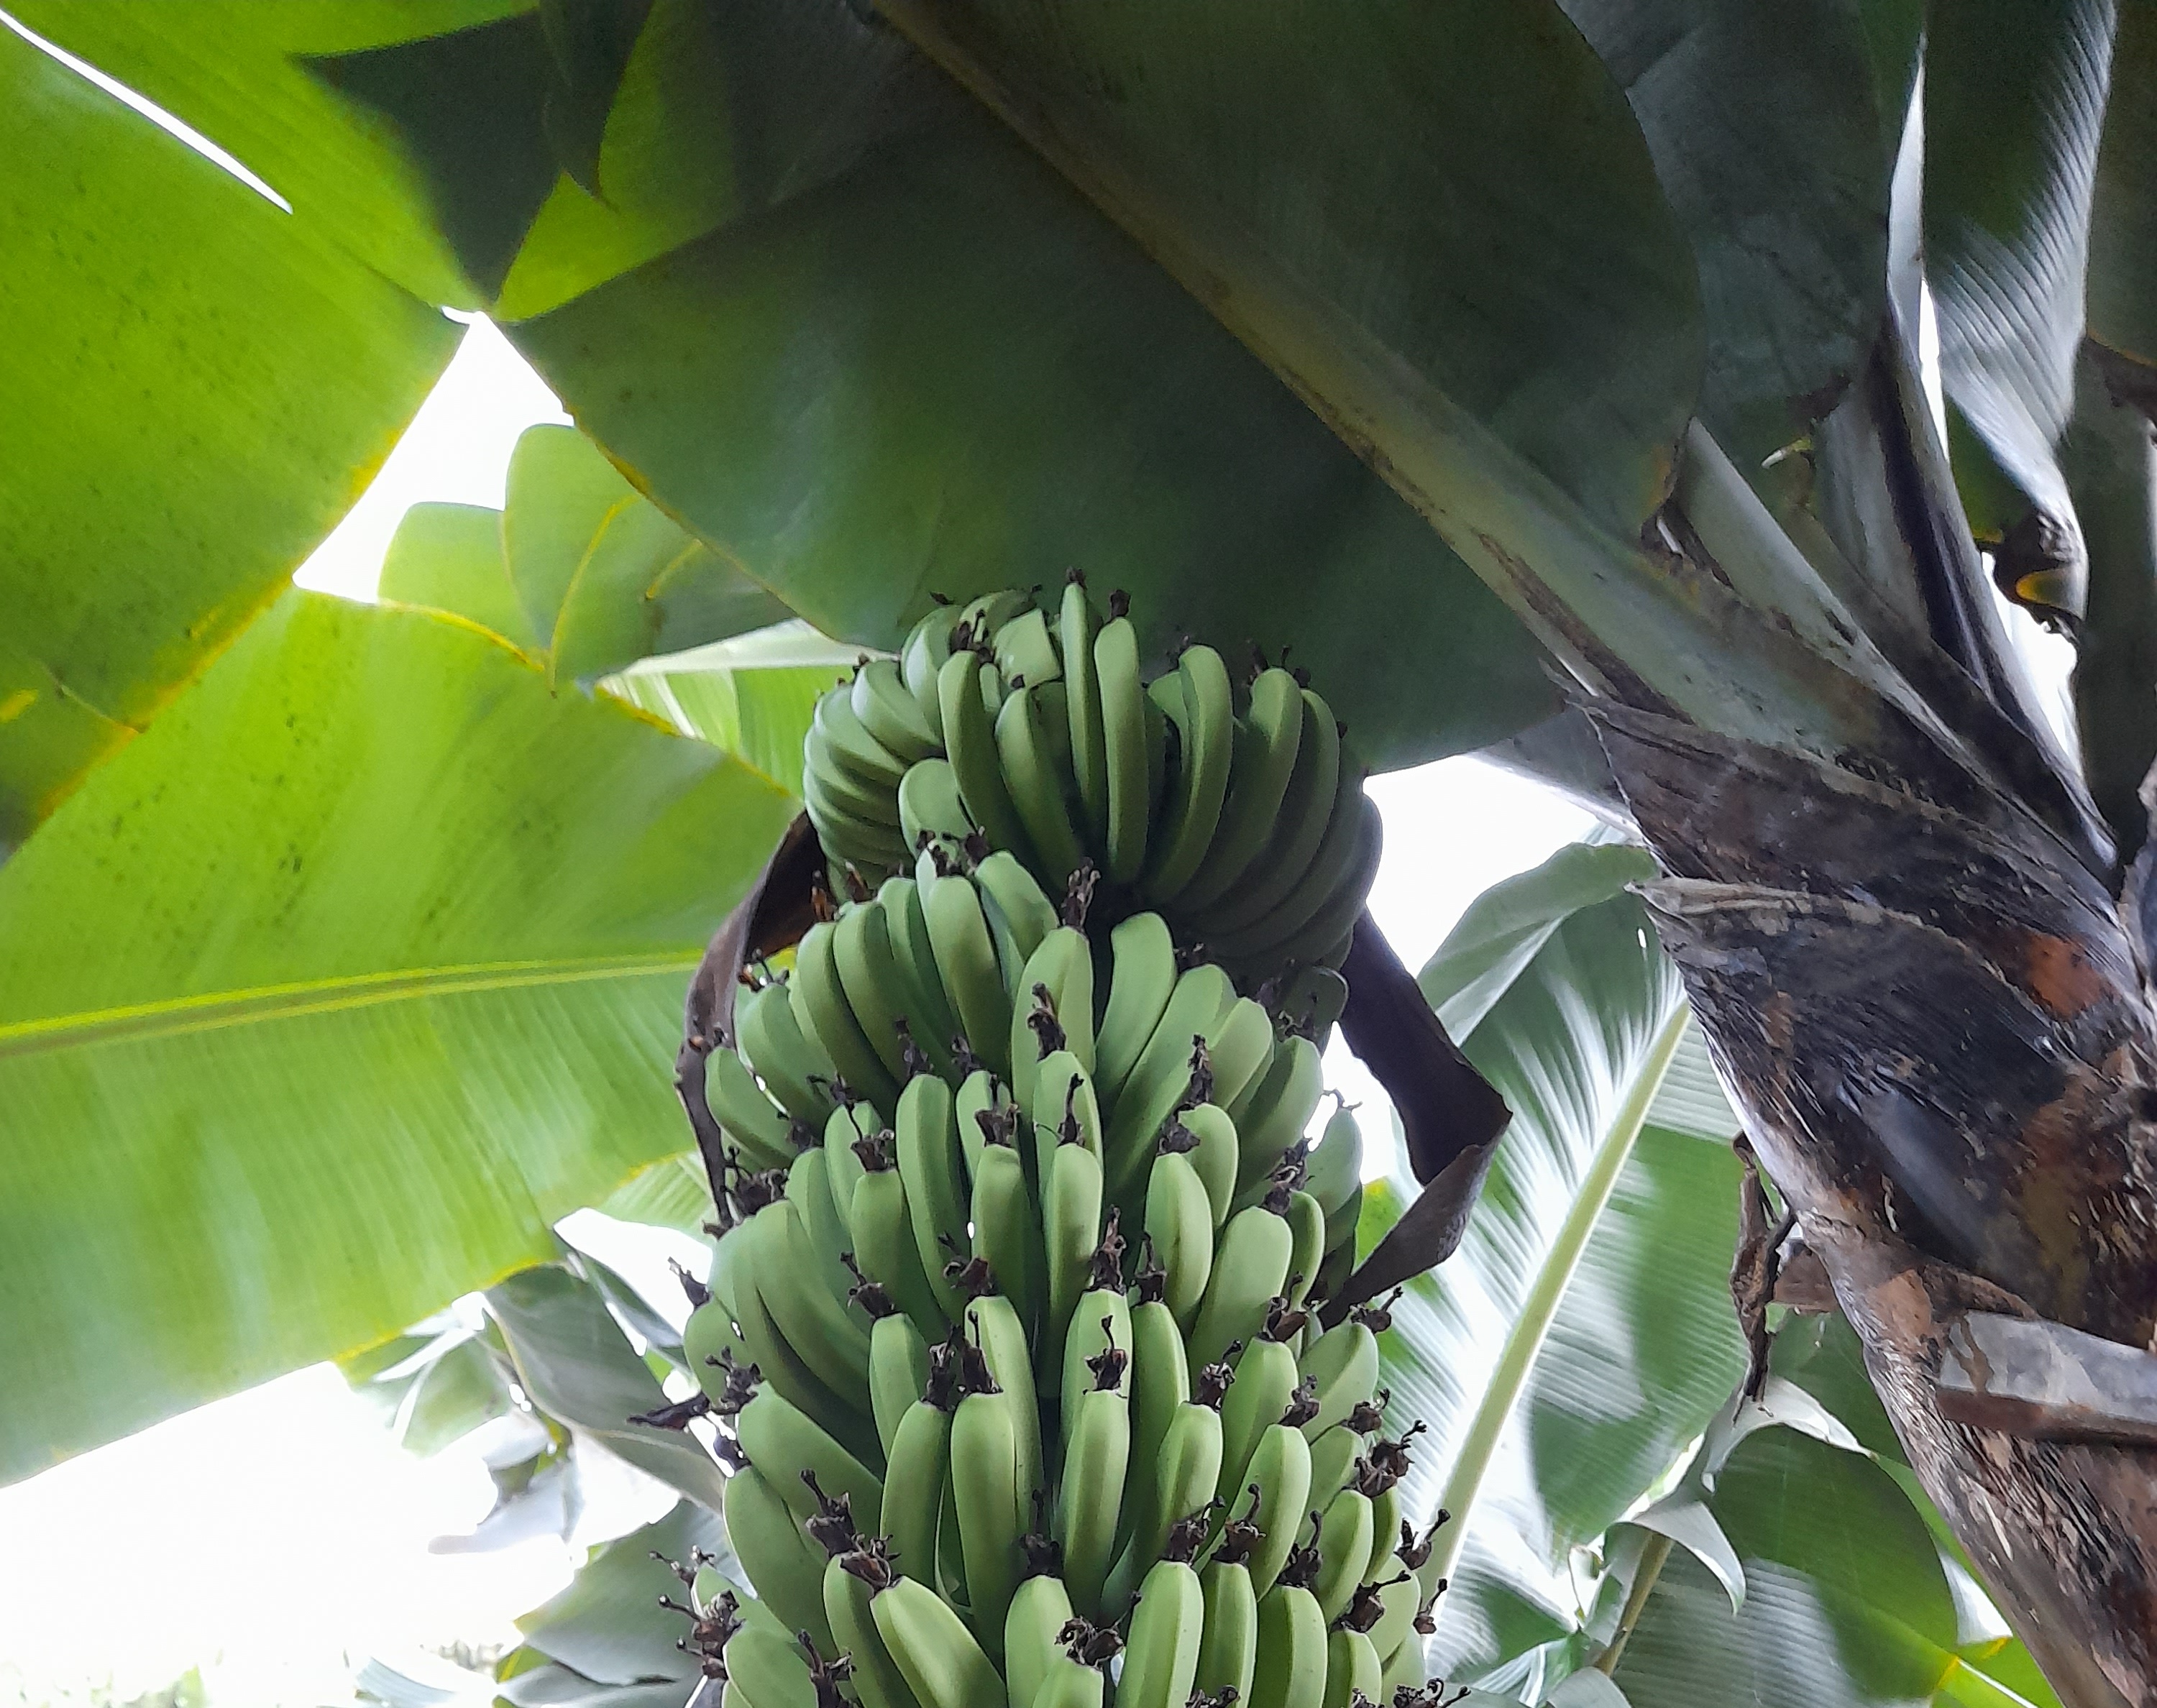
Label: Keep